Mbali Dhlamini

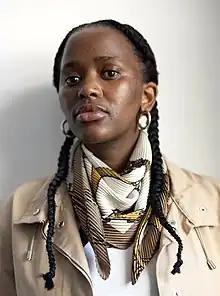
Dhlamini in 2020

Mbali Dhlamini (born 1990) is a South African artist. She predominantly works in photography and time-based media.